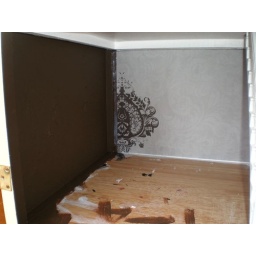
textured brown wall and papered feature wall in lounge room